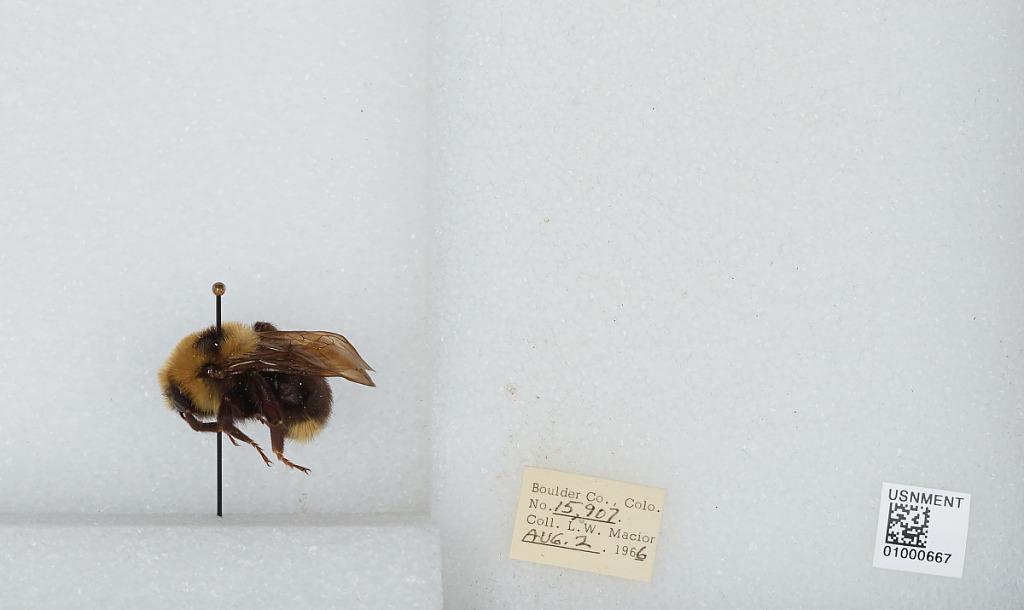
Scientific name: Bombus (Psithyrus) insularis (Smith)
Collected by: L. Macior
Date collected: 1966-8-2
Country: United States
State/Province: Colorado
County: Boulder
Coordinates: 40.015, -105.27